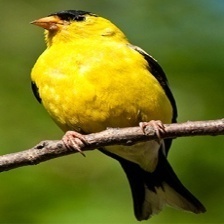
Species: AMERICAN GOLDFINCH
Scientific name: SPINUS TRISTIS
ImageNet parent category: goldfinch